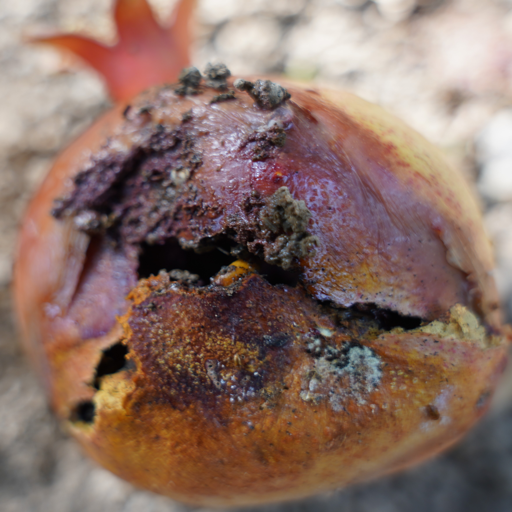
Label: Ectomyelois ceratoniae